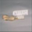
Label: mouse